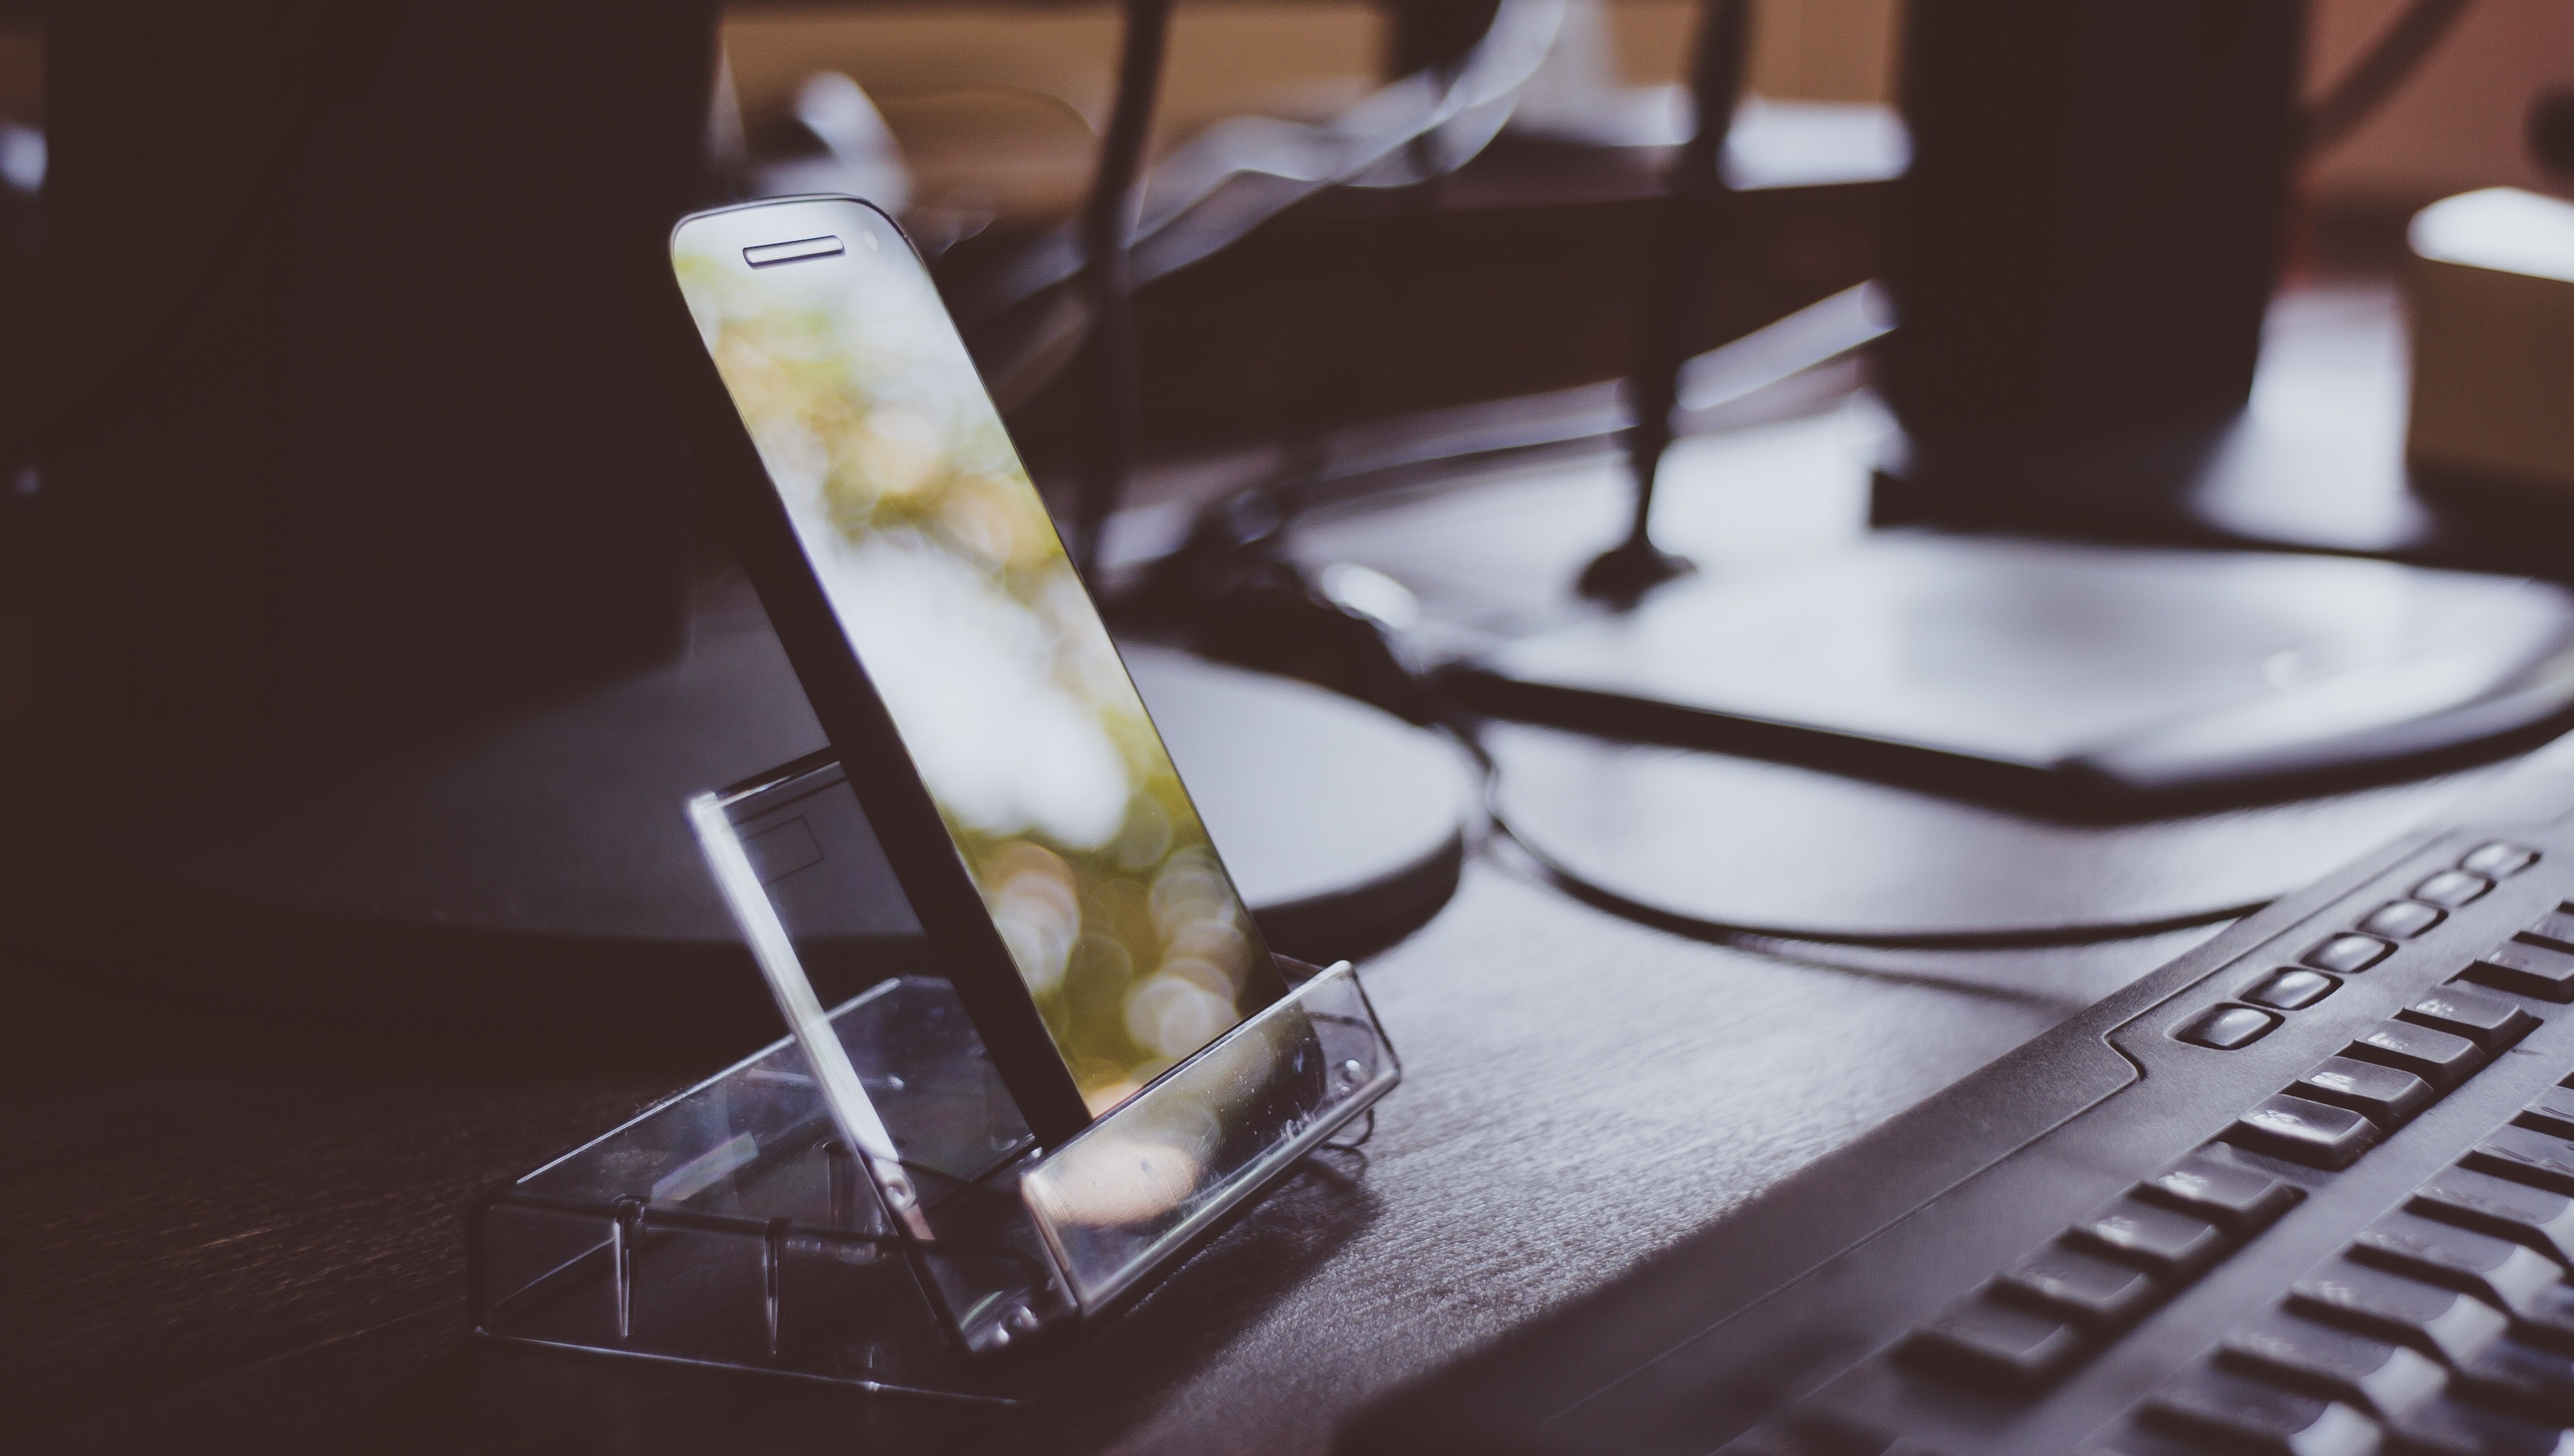
table, food